Helen Frankenthaler

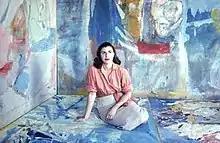
Frankenthaler in 1956

Helen Frankenthaler (December 12, 1928 – December 27, 2011) was an American abstract expressionist painter. She was a major contributor to the history of postwar American painting. Having exhibited her work for over six decades (early 1950s until 2011), she spanned several generations of abstract painters while continuing to produce vital and ever-changing new work. Frankenthaler began exhibiting her large-scale abstract expressionist paintings in contemporary museums and galleries in the early 1950s. She was included in the 1964 "Post-Painterly Abstraction" exhibition curated by Clement Greenberg that introduced a newer generation of abstract painting that came to be known as color field. Born in Manhattan, she was influenced by Greenberg, Hans Hofmann, and Jackson Pollock's paintings. Her work has been the subject of several retrospective exhibitions, including a 1989 retrospective at the Museum of Modern Art in New York City, and been exhibited worldwide since the 1950s. In 2001, she was awarded the National Medal of Arts.